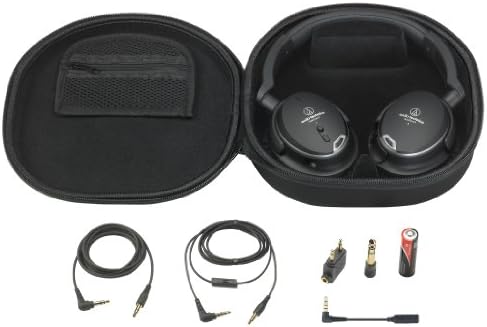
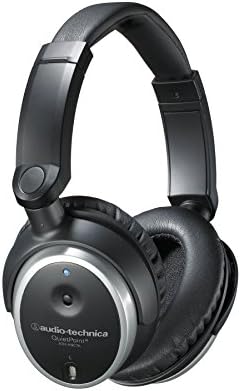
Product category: headphones
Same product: no